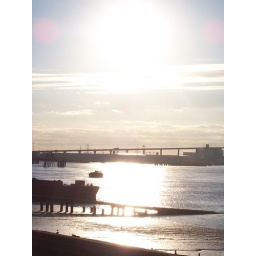
Despite black clouds coming over earlier day ended with brilliant sunshine.